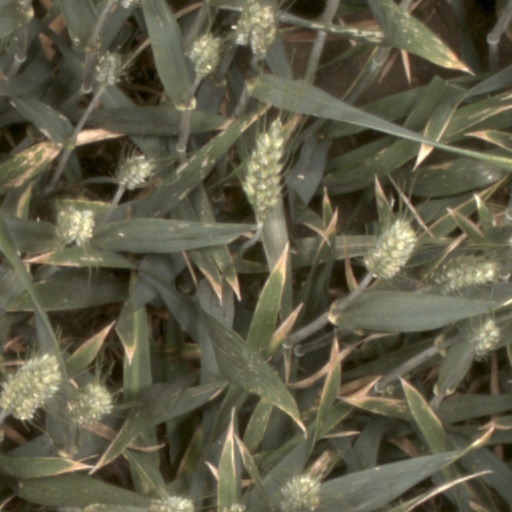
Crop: wheat